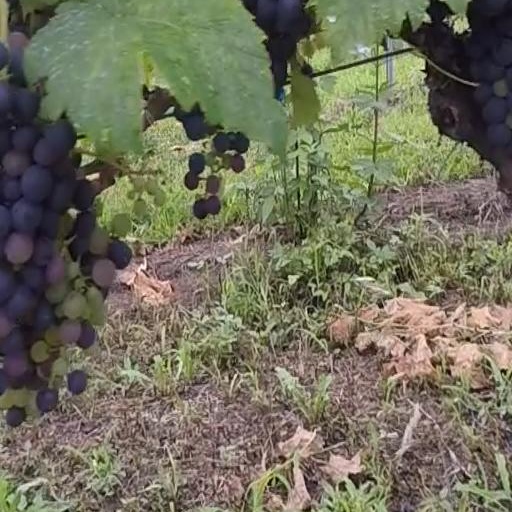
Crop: grape